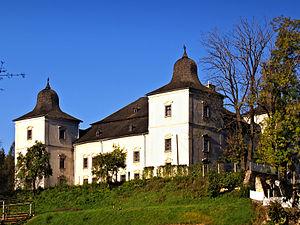
Hanušovce Nad Topľou - Musée régional
Hanušovce nad Topľou, jusqu'en 1927:Hanušovce, est une ville de la région de Prešov en Slovaquie, dans la région historique de Šariš.